Michael Salter

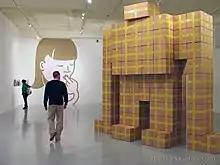
"Visual Logistics" at the University of Texas, Arlington, January 2006.

Salter has collaborated with the artist Chris Coleman on a series of animations called "My House is not My House (2008-2010)". Based on Salter's "Situations Unknown" illustrations, with animation and incidental sounds added by Coleman, each five-minute loop depicts a view of a seemingly unoccupied suburban home, where, as Coleman says: "time passes and nothing seems to change." The four high definition "digital paintings" were commissioned in 2011 for the opening of the Lithium Project Art Gallery in Napoli, Italy.